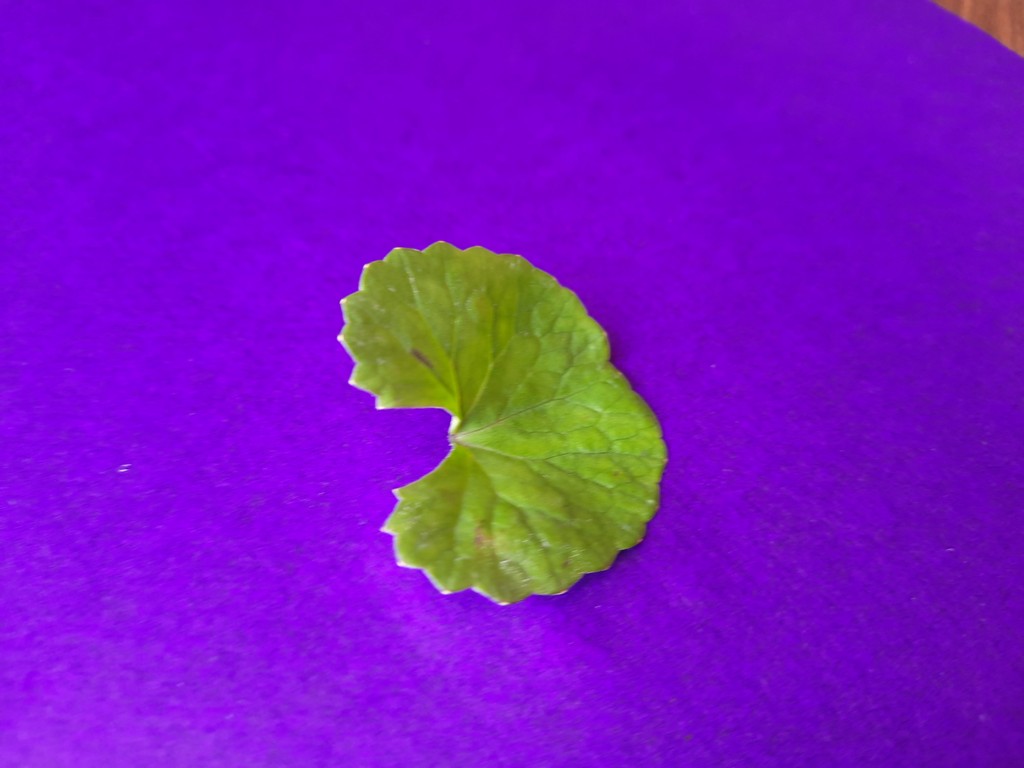
Label: Healthy